Lucky Luke – The Complete Collection

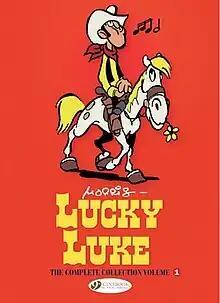
Volume 1 book cover

Lucky Luke – The Complete Collection is a series of books collecting the complete output of the Belgian comic title "Lucky Luke", a comic title that was first published and introduced in the Belgian magazine " Spirou" during the late 1940s, and later continuing in "Pilote" before finally switching back to "Spirou" and being collected in the album format. The comic title was created by Morris in 1949, and later also written by René Goscinny. The publisher behind this reprint book collection is Cinebook Ltd. The first volume of the series was released in June 2019.